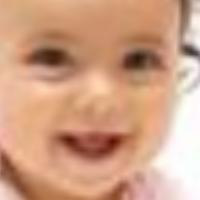
Age group: age 01-10